Val-de-Marne's 5th constituency

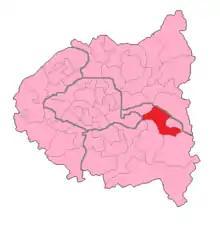
Map of Val-de-Marne's 5th constituency shown within Ile-de-France (Petite Couronne)

The Val-de-Marne's fifth constituency is a French legislative constituency in the Val-de-Marne "département" (east of Paris).